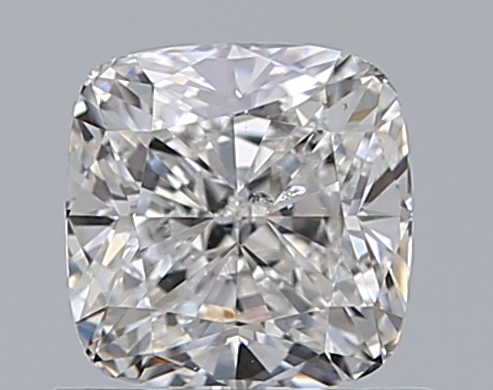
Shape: cushion
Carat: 0.72
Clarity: SI1
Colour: G
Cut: VG
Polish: EX
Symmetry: VG
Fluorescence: F
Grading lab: GIA
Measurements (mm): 4.95 x 4.92 x 3.42